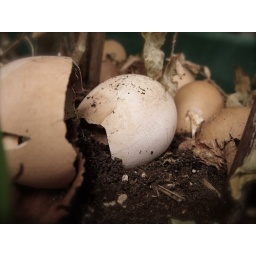
putting eggshells in your plant pots apparently help to add nutrients to the soil...